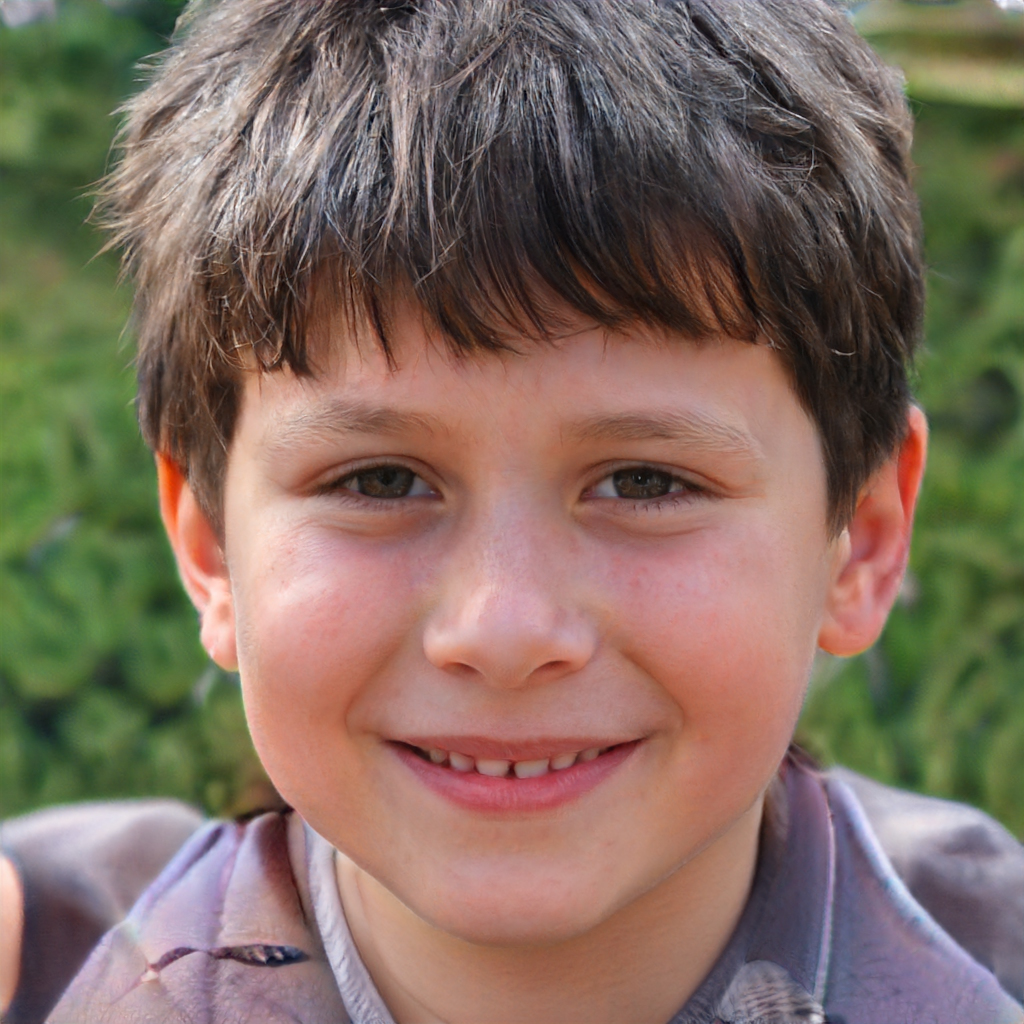
Portrait style: Real Portrait